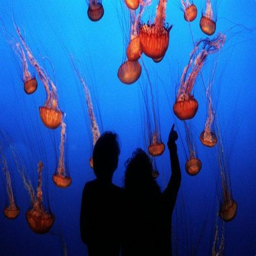
top attractions include its stunning display of jellyfish .